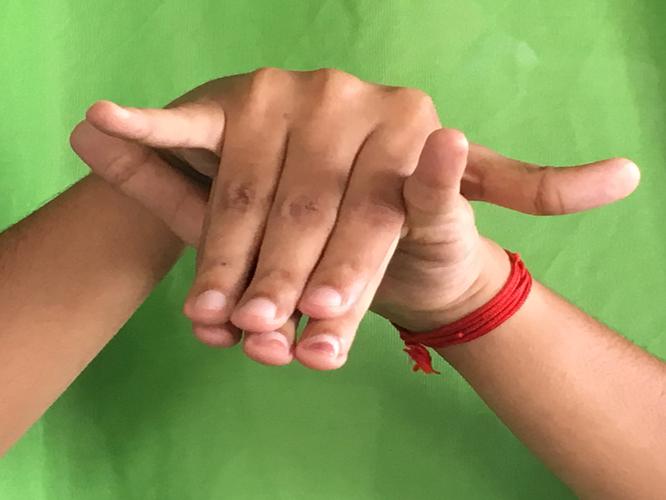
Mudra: Varaha
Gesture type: double_hand